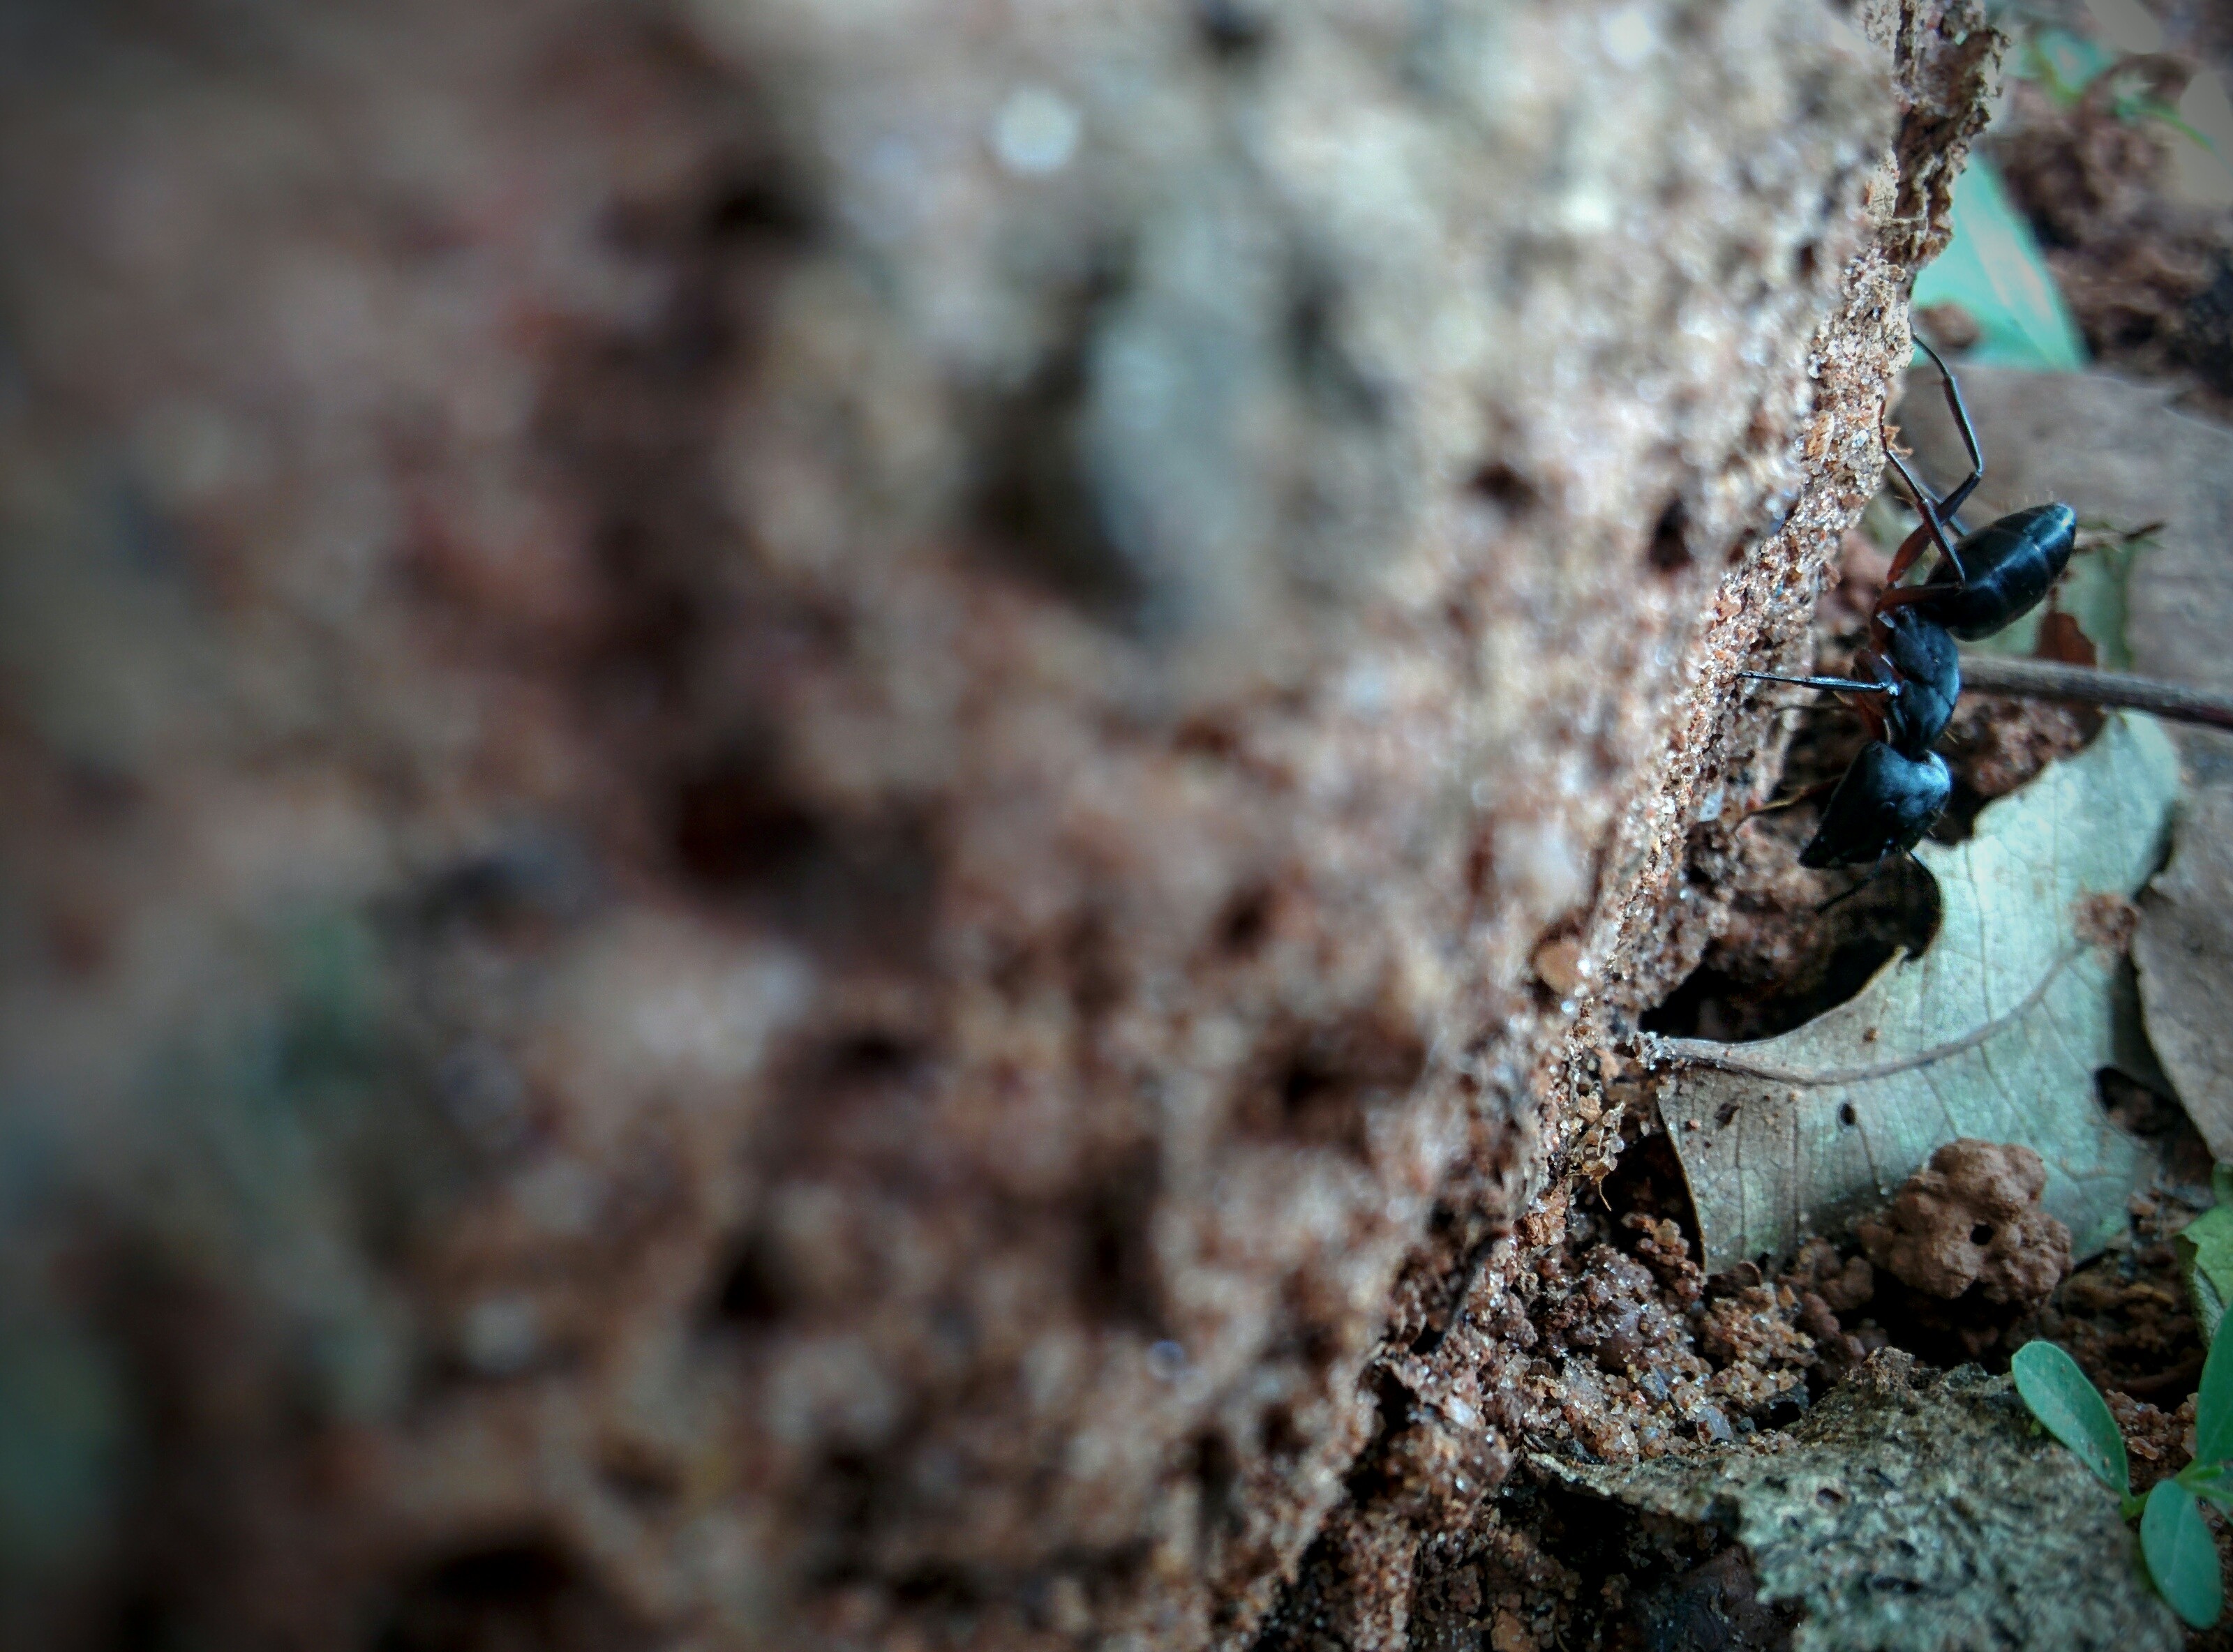
tree, nature, photography, leaf, flower, wildlife, green, insect, soil, flora, fauna, invertebrate, close up, ant, pest, macro photography, membrane winged insect